Doraemon: Nobita's Great Battle of the Mermaid King

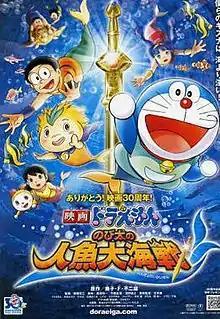
Theatrical release poster

is a 2010 Japanese animated science fantasy action adventure film based on the manga and anime series "Doraemon", and is the 30th Doraemon film. The film was released in Japan on March 6, 2010.